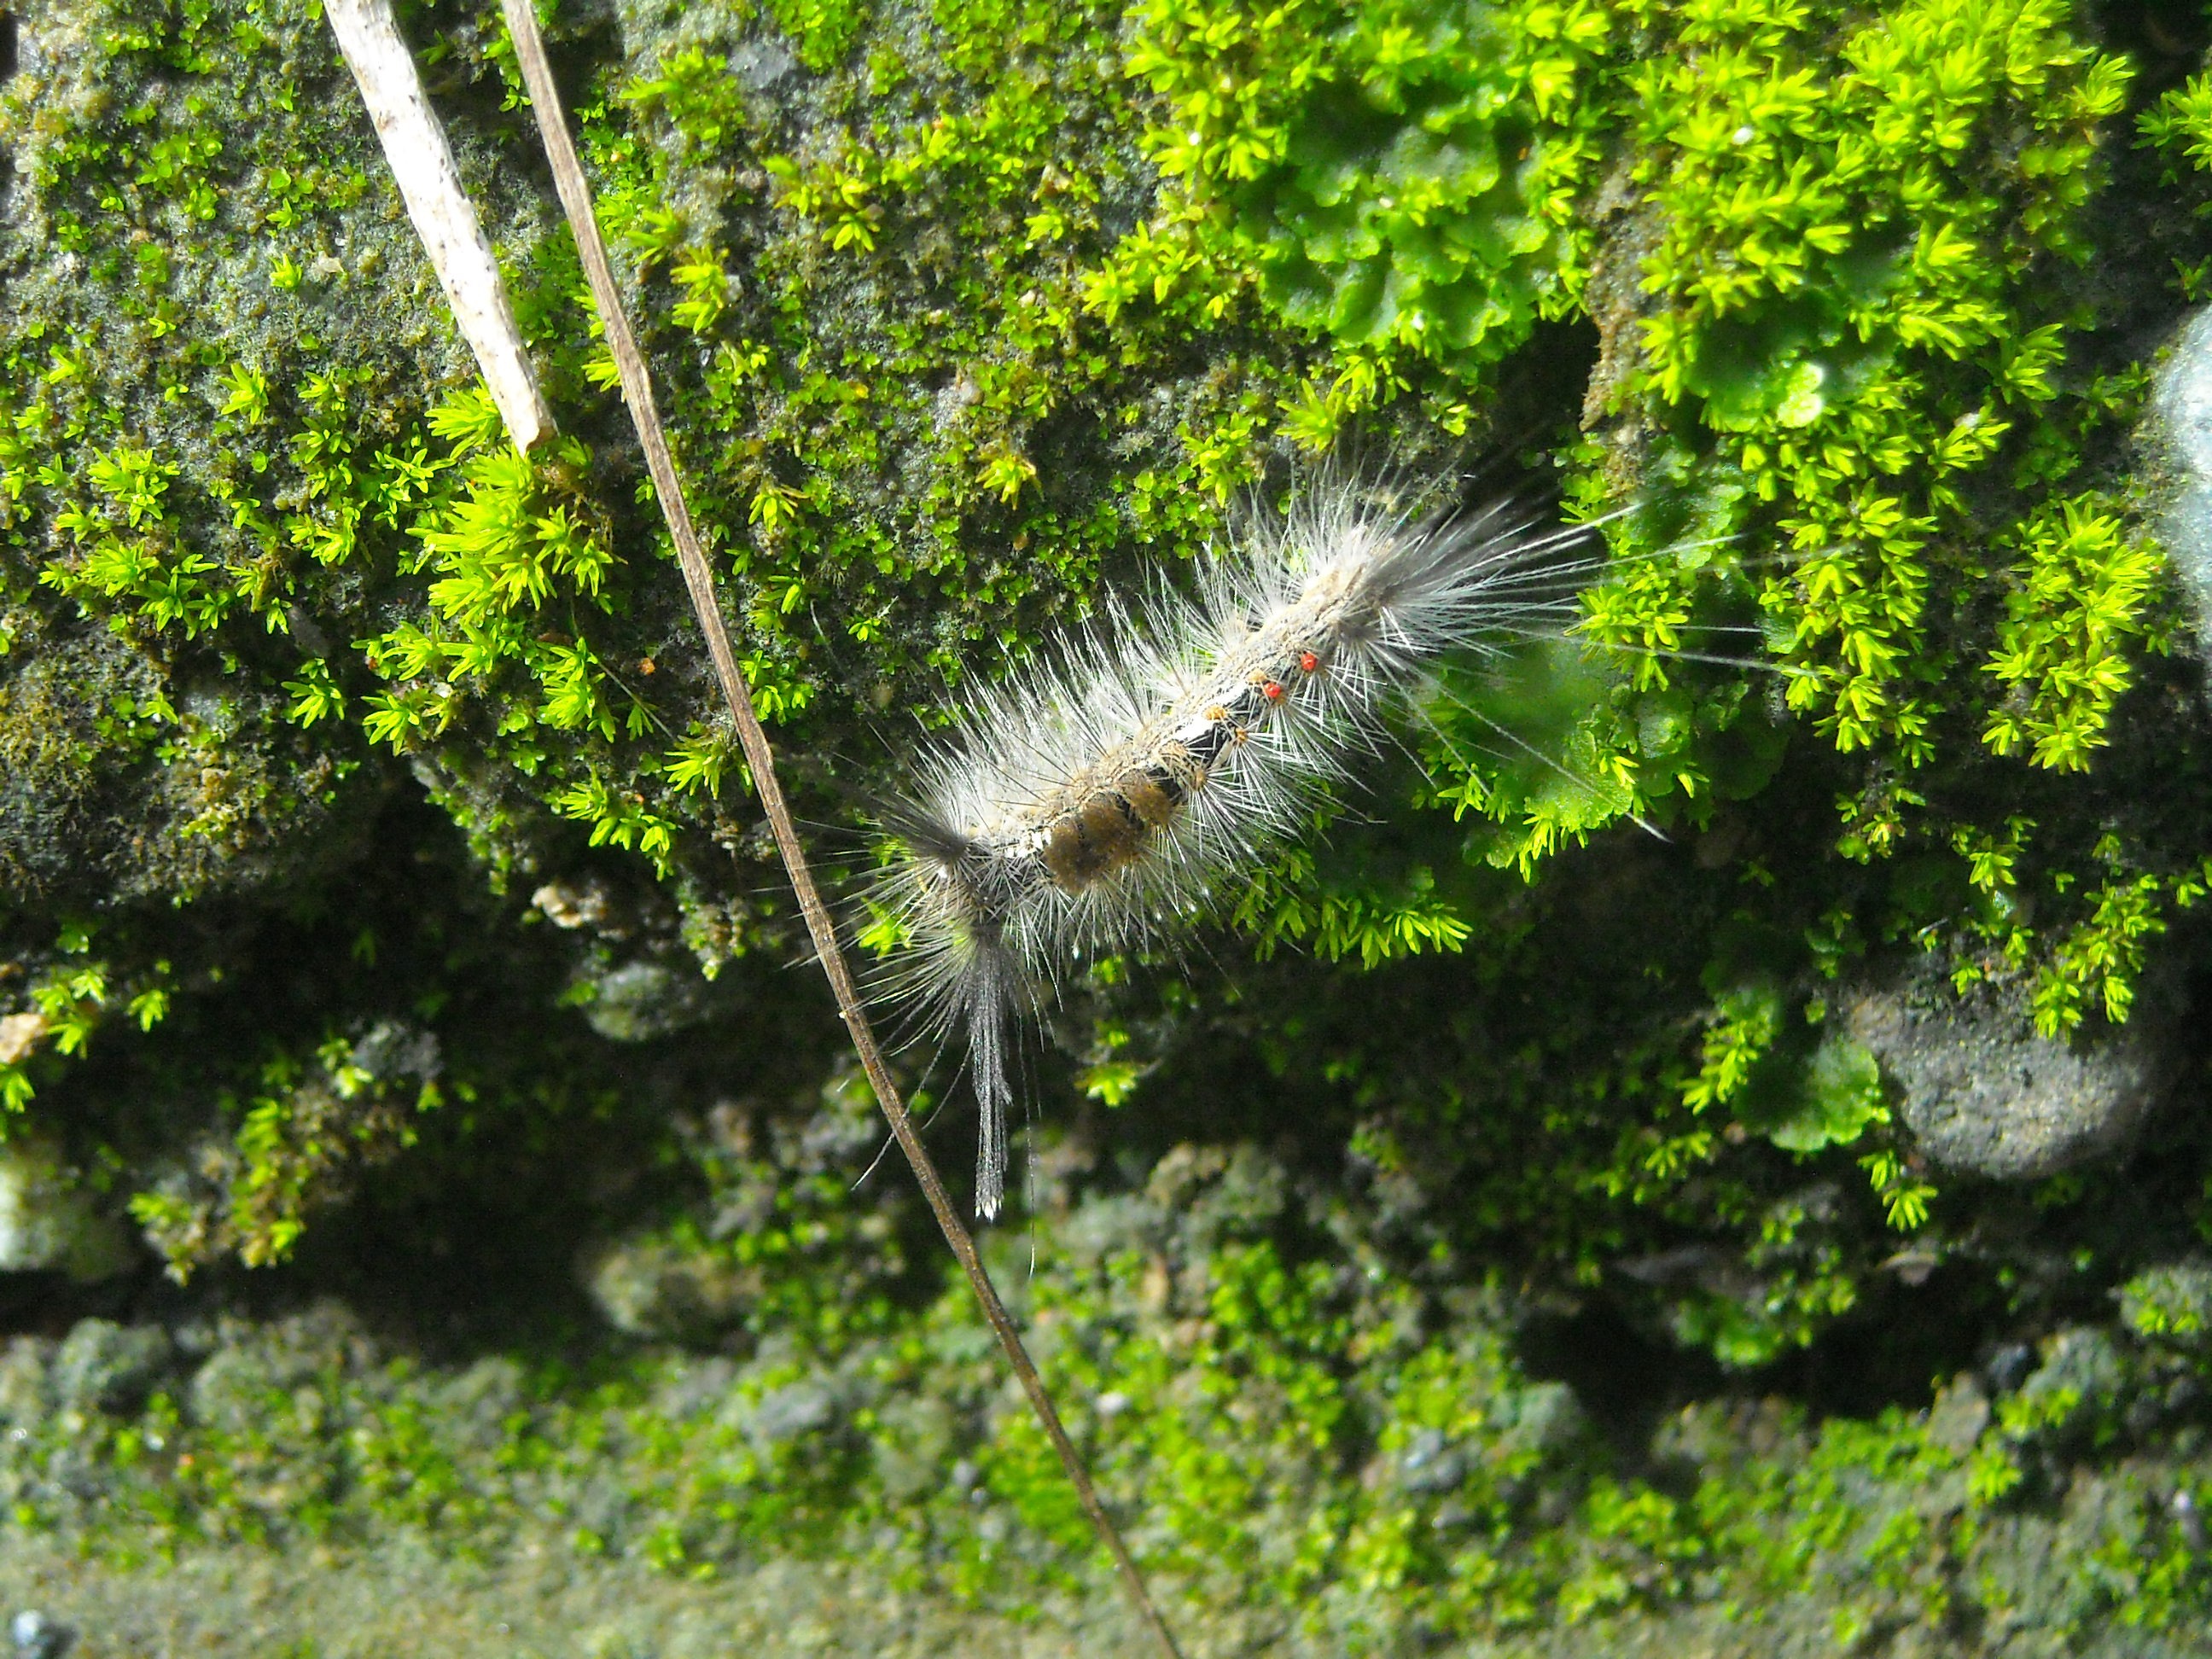
tree, forest, leaf, flower, stone, moss, wildlife, green, feather, fauna, caterpillar, rainforest, hump